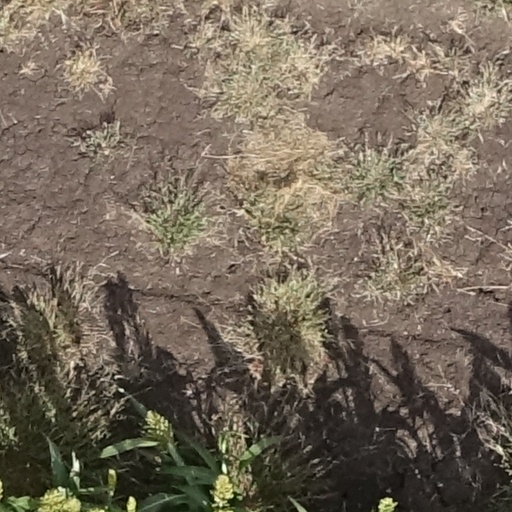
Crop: sorghum